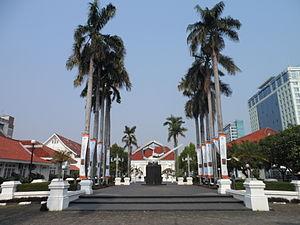
Gambir est un kecamatan de Jakarta Centre, une des cinq kota qui constituent Jakarta, la capitale de l'Indonésie. Ses habitants sont essentiellement des hauts fonctionnaires, de riches Indonésiens et des diplomates. C'est un des quartiers les plus chers de la ville.